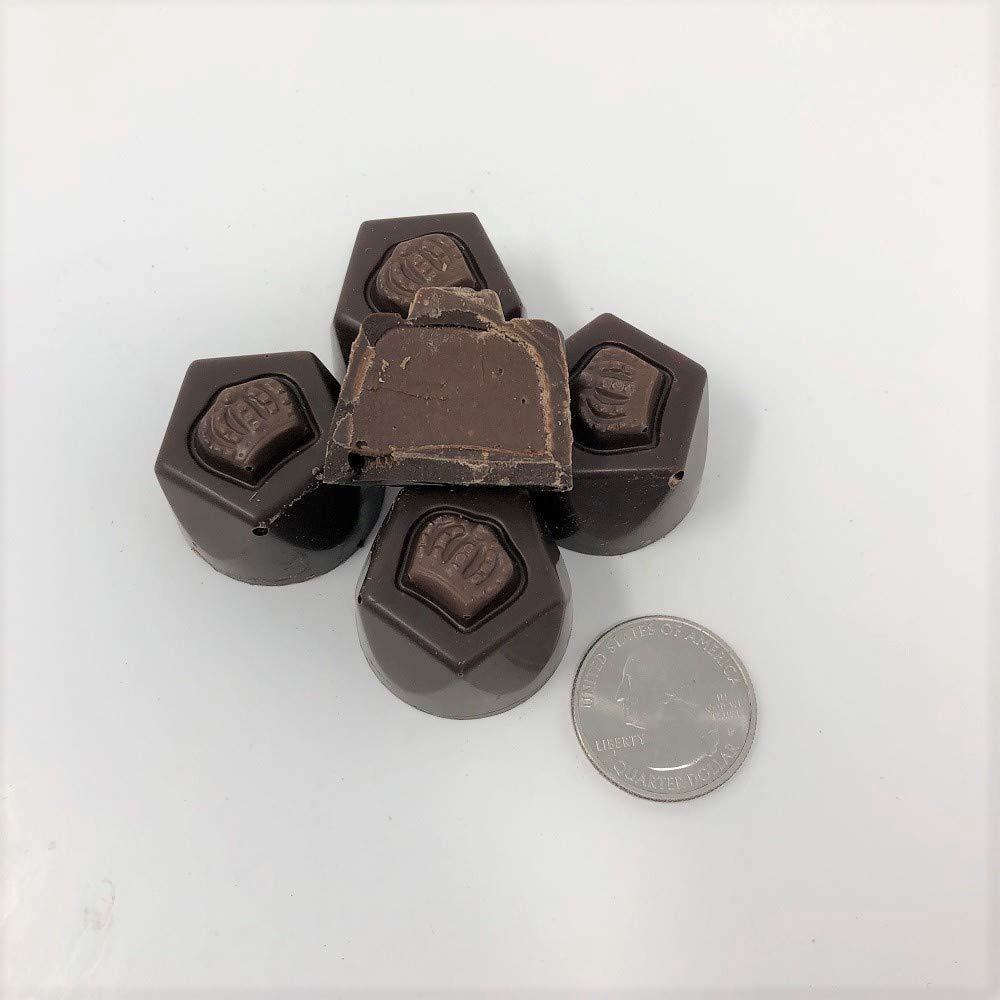
Item Name: Gourmet Sugar Free Chocolate Truffle Dark Chocolate Candy 1 pound
Product Description: Sugar Free Dark Chocolate Chocolate Truffle. Smooth, silky chocolate ganache covered in sugar free dark chocolate. This listing is for a 1 pound box of gourmet sugar free dark chocolate chocolate truffles.
Value: 16.0
Unit: Ounce

Price: 27.95